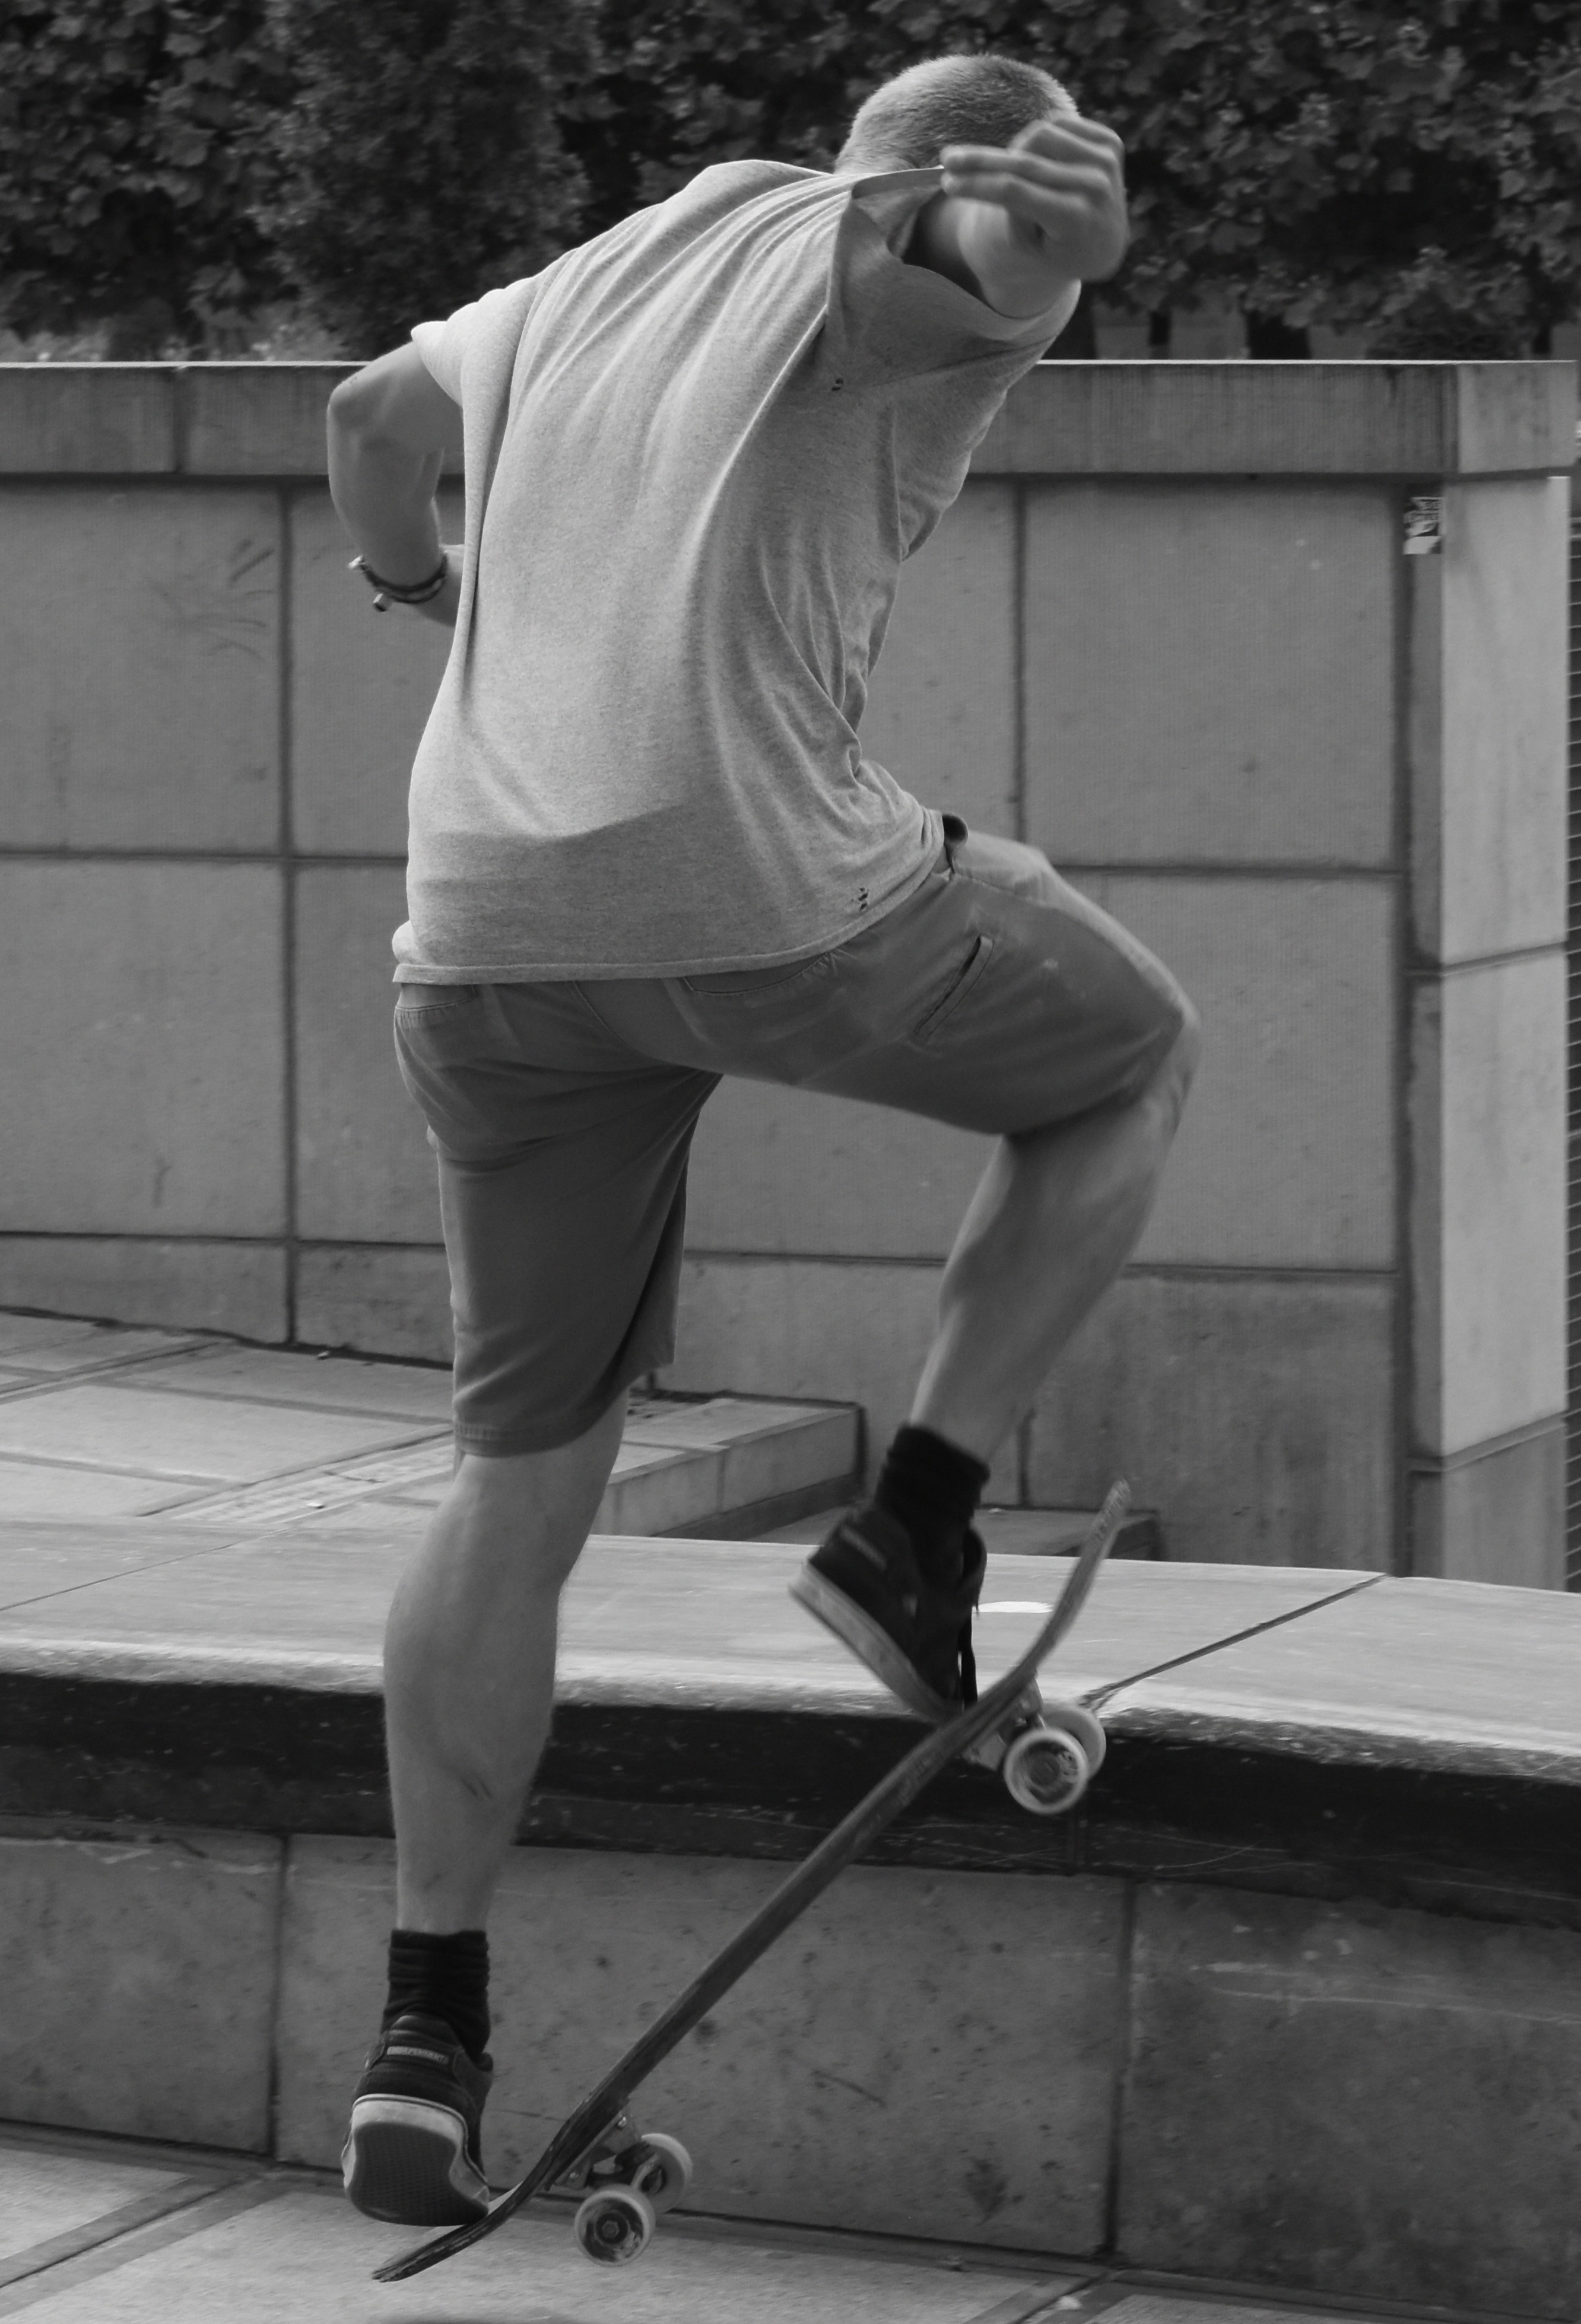
man, black and white, people, white, street, photography, skateboard, jump, skateboarding, standing, pet, sitting, black, monochrome, sports, cool, skating, footwear, photograph, skater, spectacular, streetlife, monochrome photography, outdoor recreation, skateboarding equipment and supplies, human positions